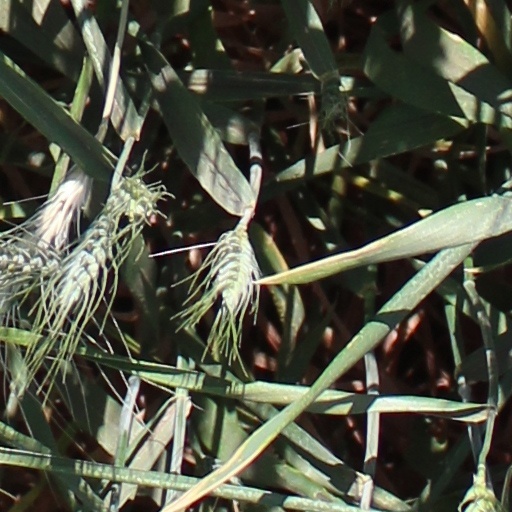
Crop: wheat